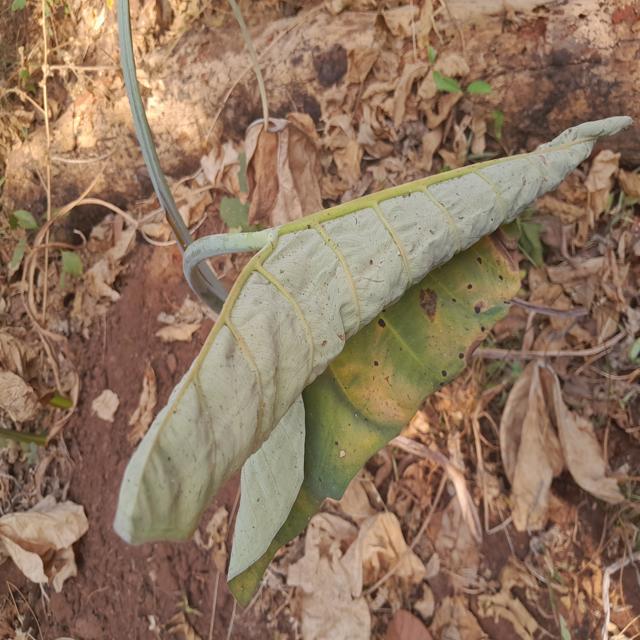
Label: Early_Blight